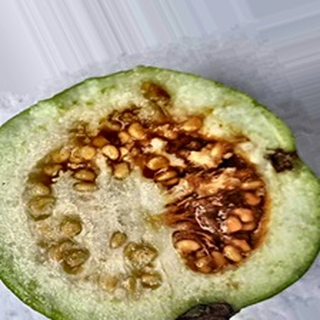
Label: guava_fruit_fly